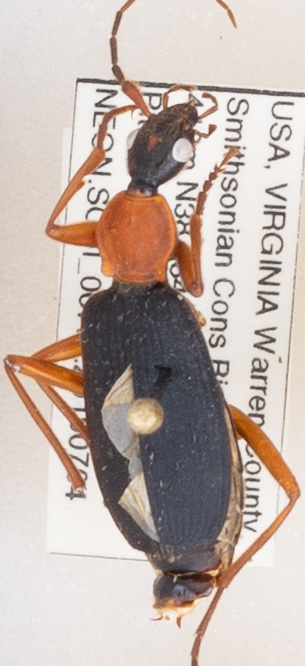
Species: Galerita bicolor
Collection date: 2019-07-04
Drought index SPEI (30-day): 0.17
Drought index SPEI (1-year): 2.09
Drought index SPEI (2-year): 2.09